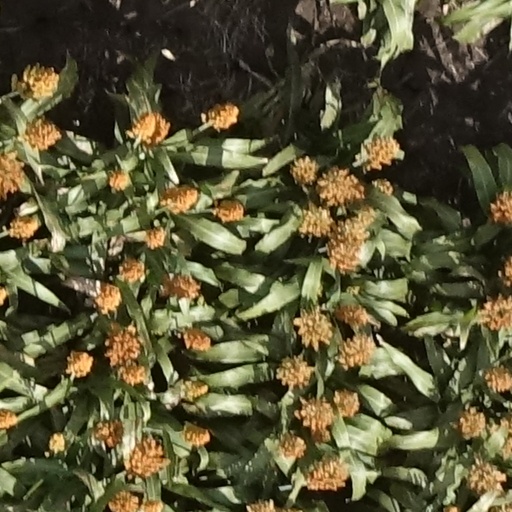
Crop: sorghum